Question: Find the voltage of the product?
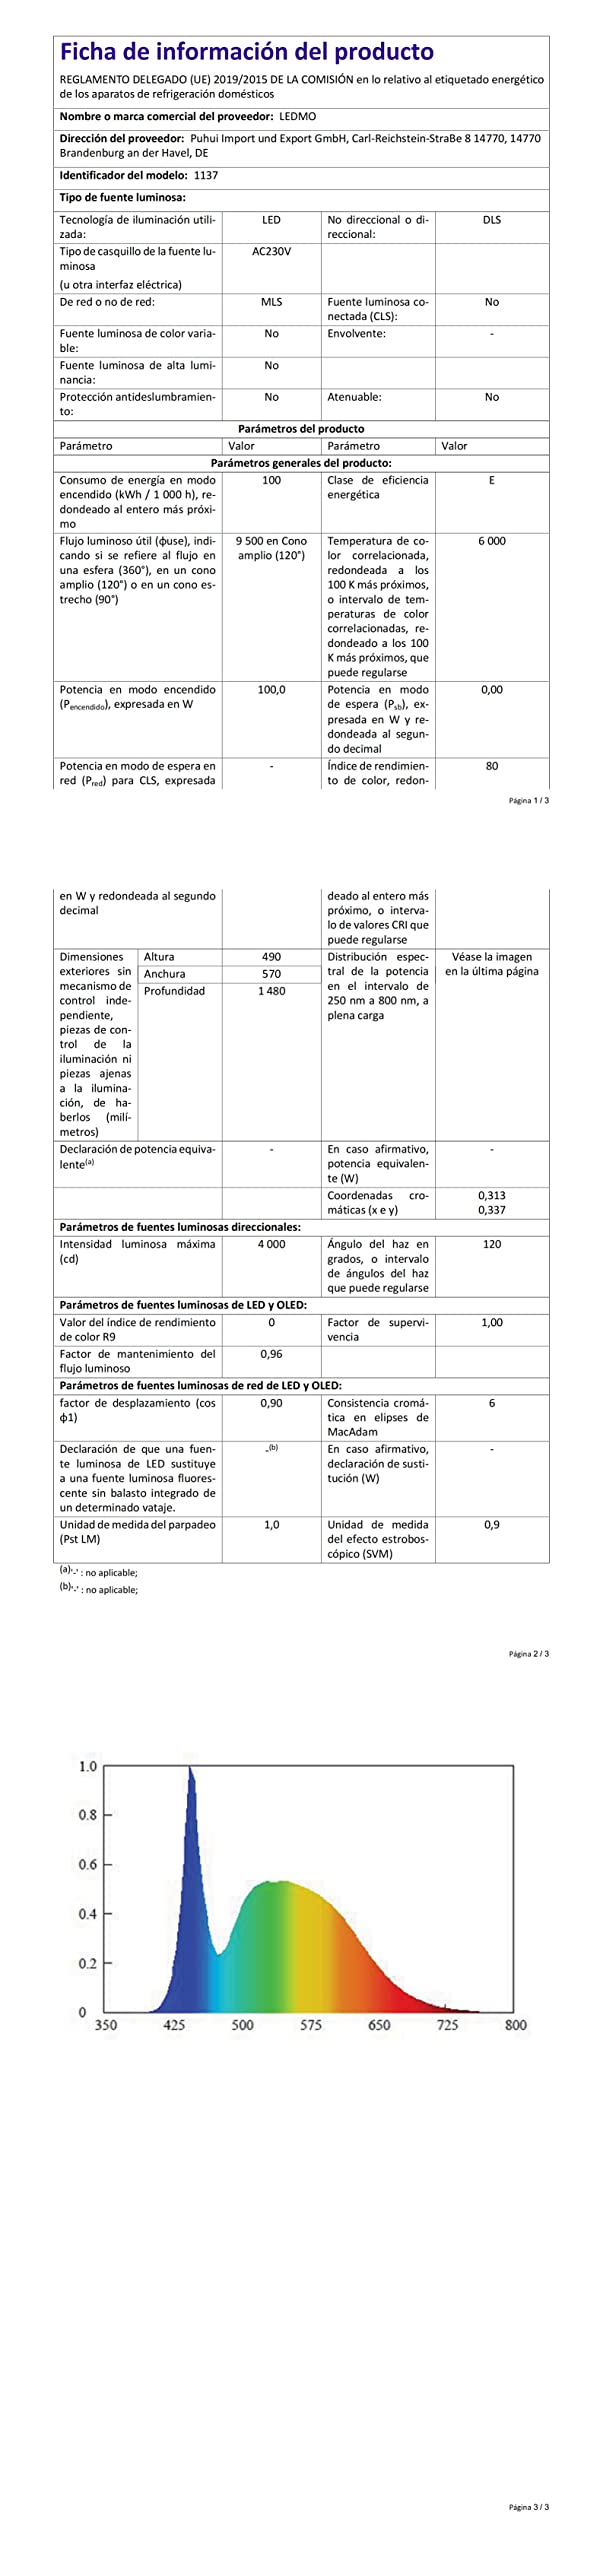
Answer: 230.0 volt